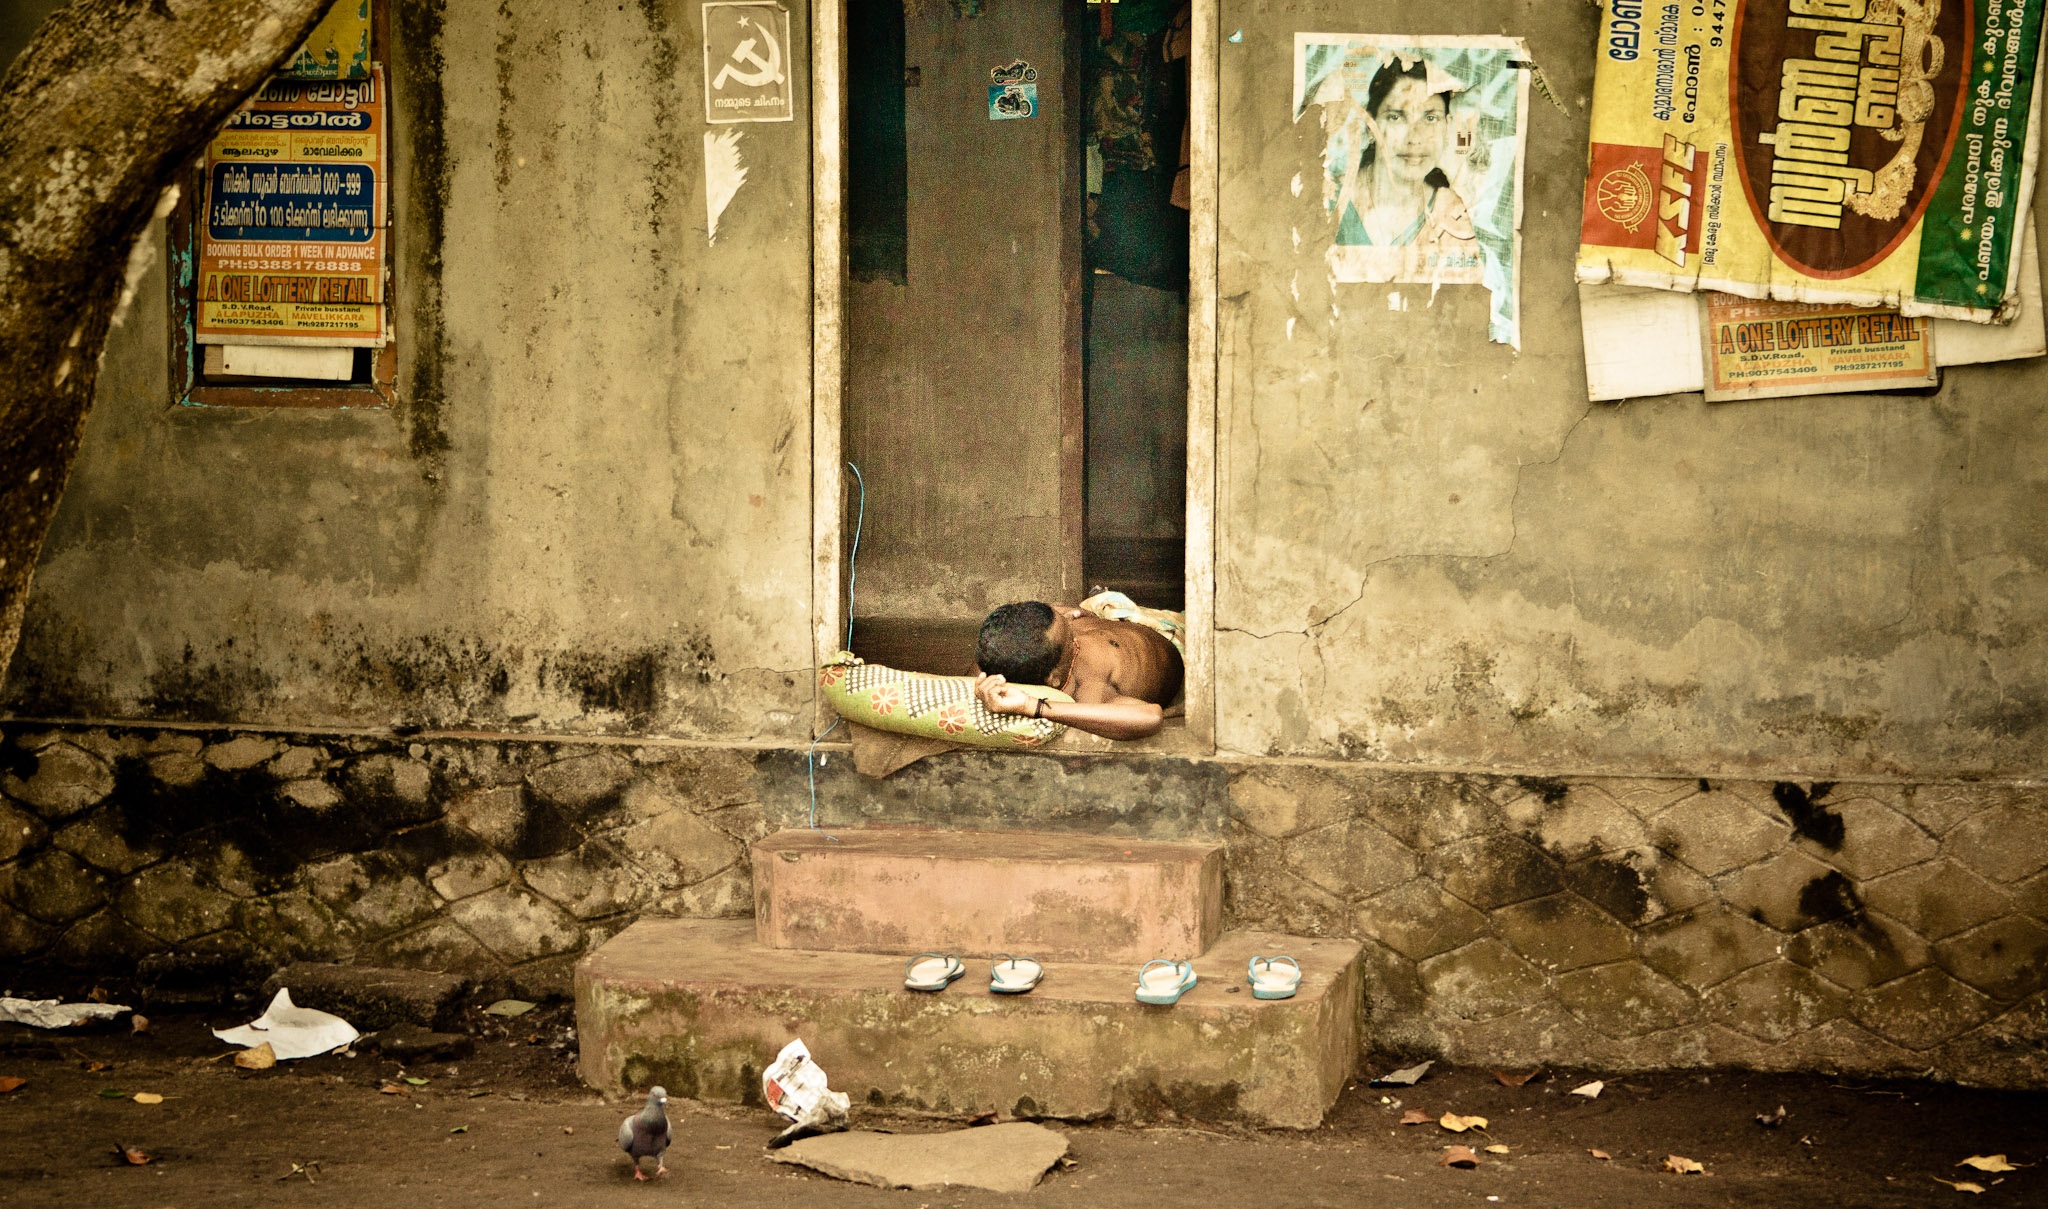
man, street, house, wall, sadness, art, sleep, temple, poverty, not, emotions, deprivation, exhausted, emotionally, urban area, ancient history, means tested, scarcity